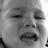
Emotion: sad